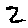
Label: 2